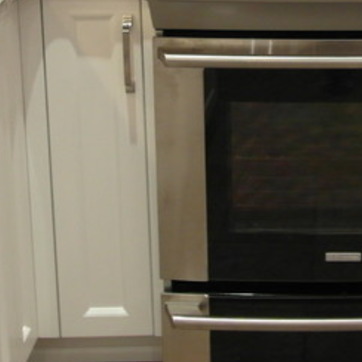
Material: metal